Metal Skin

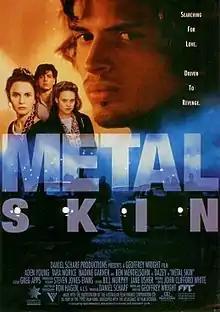

Metal Skin is a 1994 Australian film written and directed by Geoffrey Wright, starring Aden Young, Tara Morice, Nadine Garner and Ben Mendelsohn. The film follows the lives of four adolescents in and around the blue-collar Melbourne suburb of Altona.